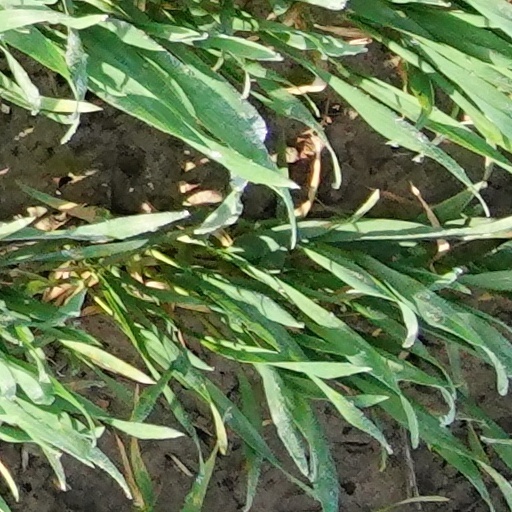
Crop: wheat